2020 World RX of Sweden

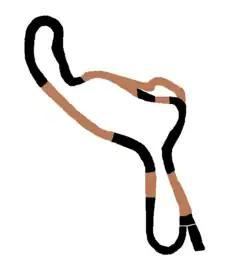
Rallycross layout of the Höljesbanan

The 2020 Swecon World RX of Sweden was the first and second round of the seventh season of the FIA World Rallycross Championship. The event was held at the Höljesbanan in the village of Höljes, Värmland.